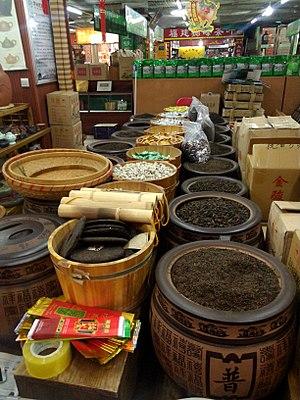
Le thé, bien plus qu'une simple boisson d'agrément, représente en Chine une véritable institution sociale et culinaire, riche d'une histoire de plusieurs millénaires.